Shrimal Jain

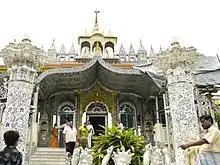
Calcutta Jain Temple

Shrimal (Srimal) Jain is an ancient Jain community, originally from Rajasthan, Shrimal or Bhinmal town in southern Rajasthan. They were traditionally wealthy merchants and money lenders and were prominent ministers at the court of Rajput kings as treasurers and ministers, holding the titles of Dewan or Durbari. Descendants of this caste are well known for business acumen and are in possession of Havelis and mansions given to them as gifts from kings for their service as royal treasurers, ministers, courtiers and advisors.